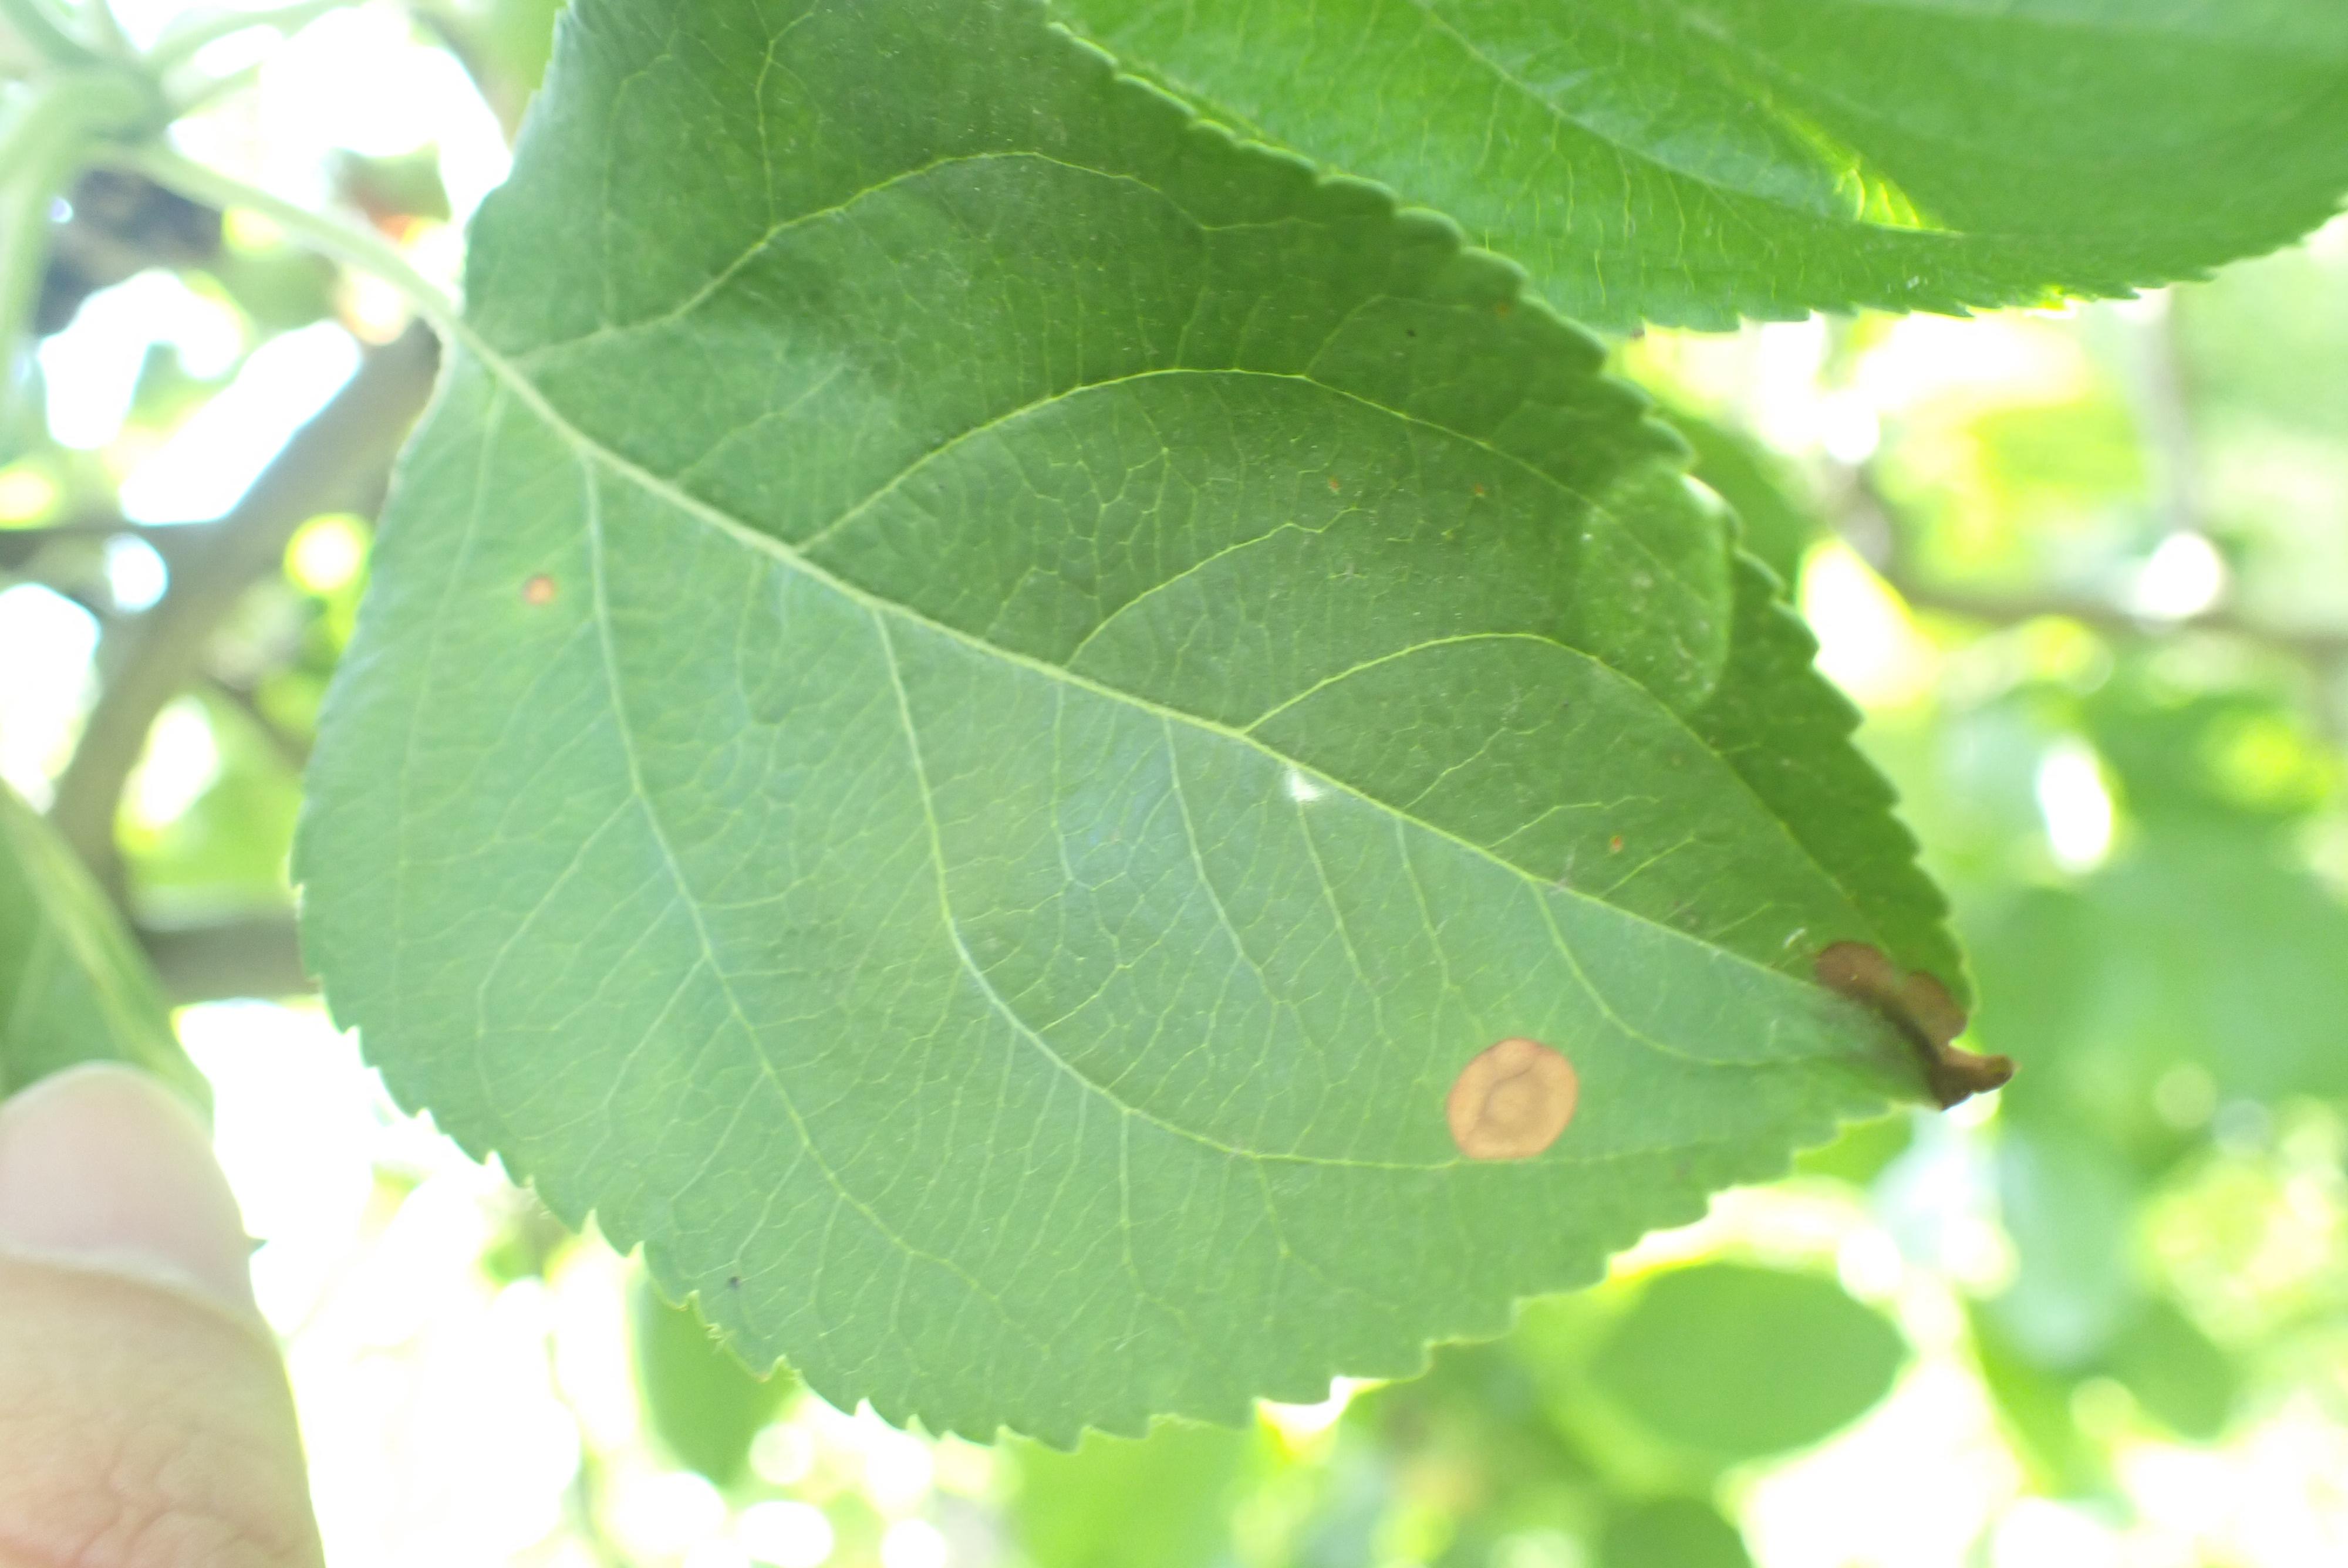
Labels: frog_eye_leaf_spot